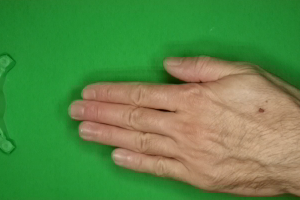
Label: paper